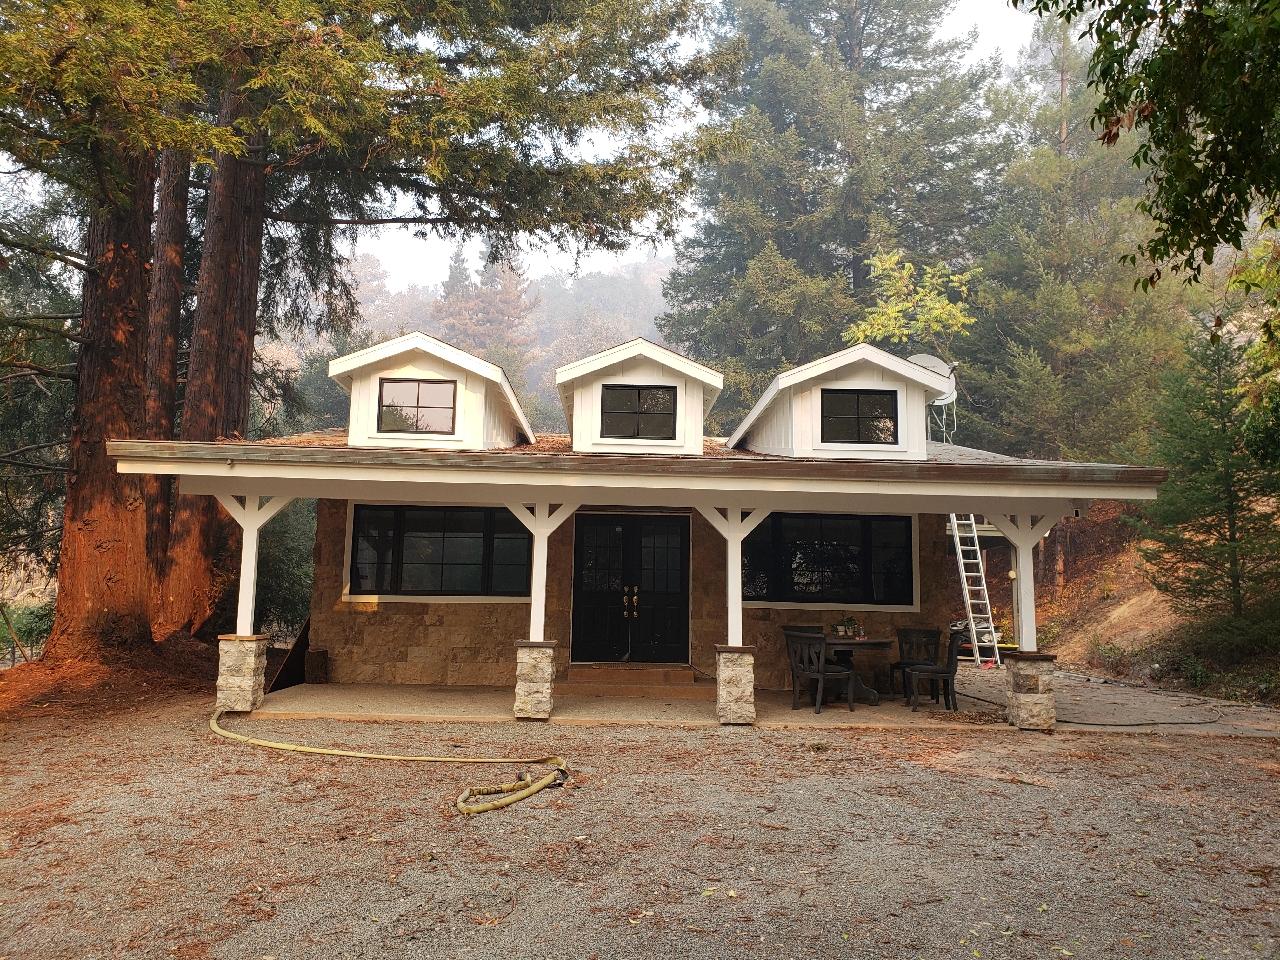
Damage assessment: no_damage